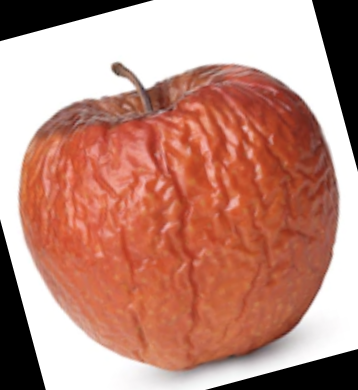
Label: apples